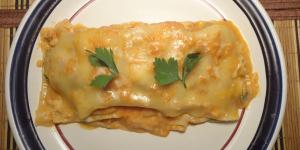
lasana de pollo mexicana